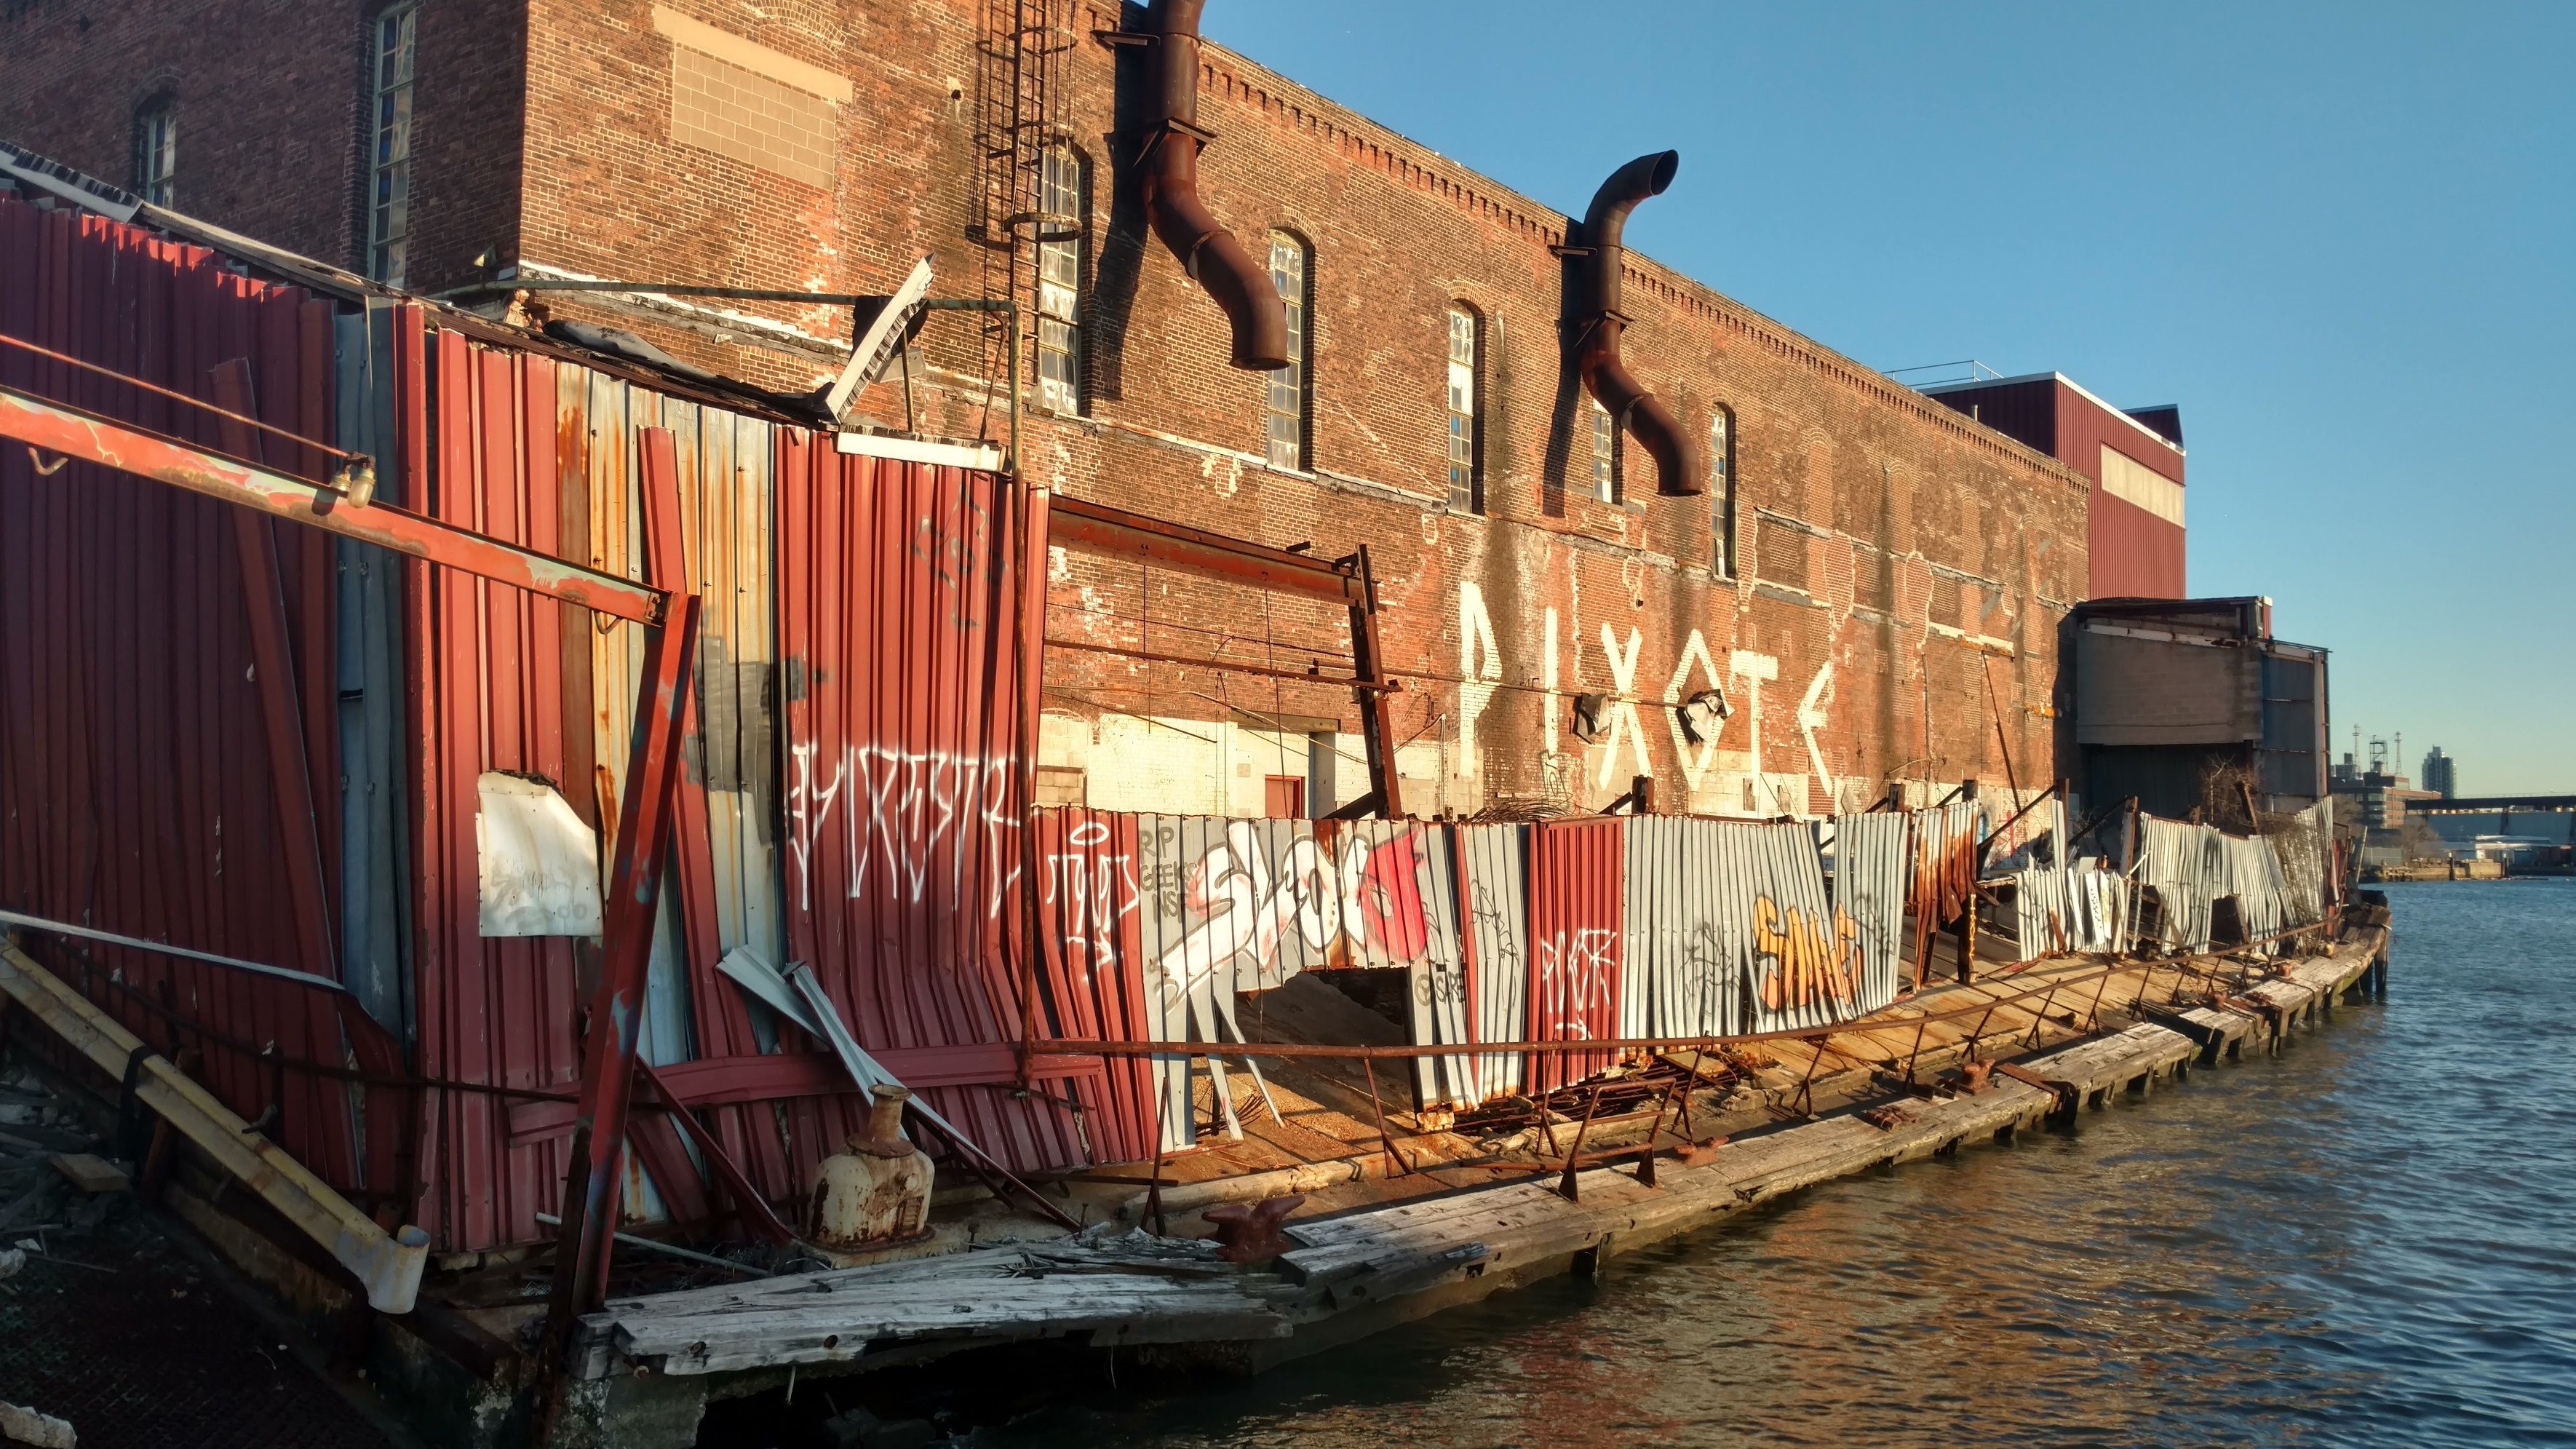
boat, canal, transport, vehicle, waterway